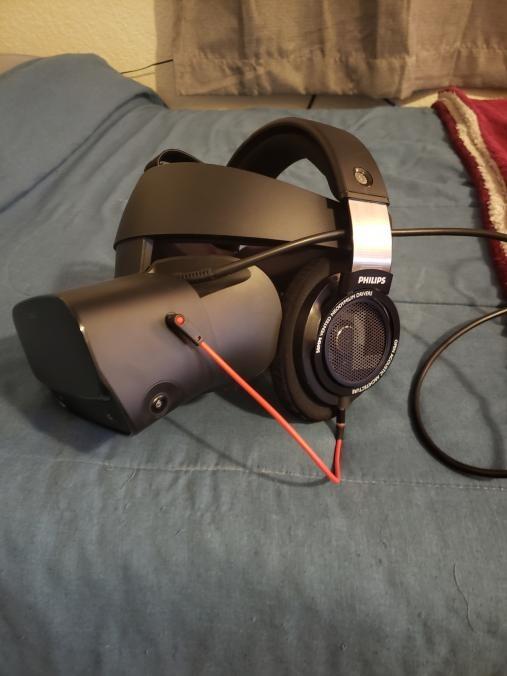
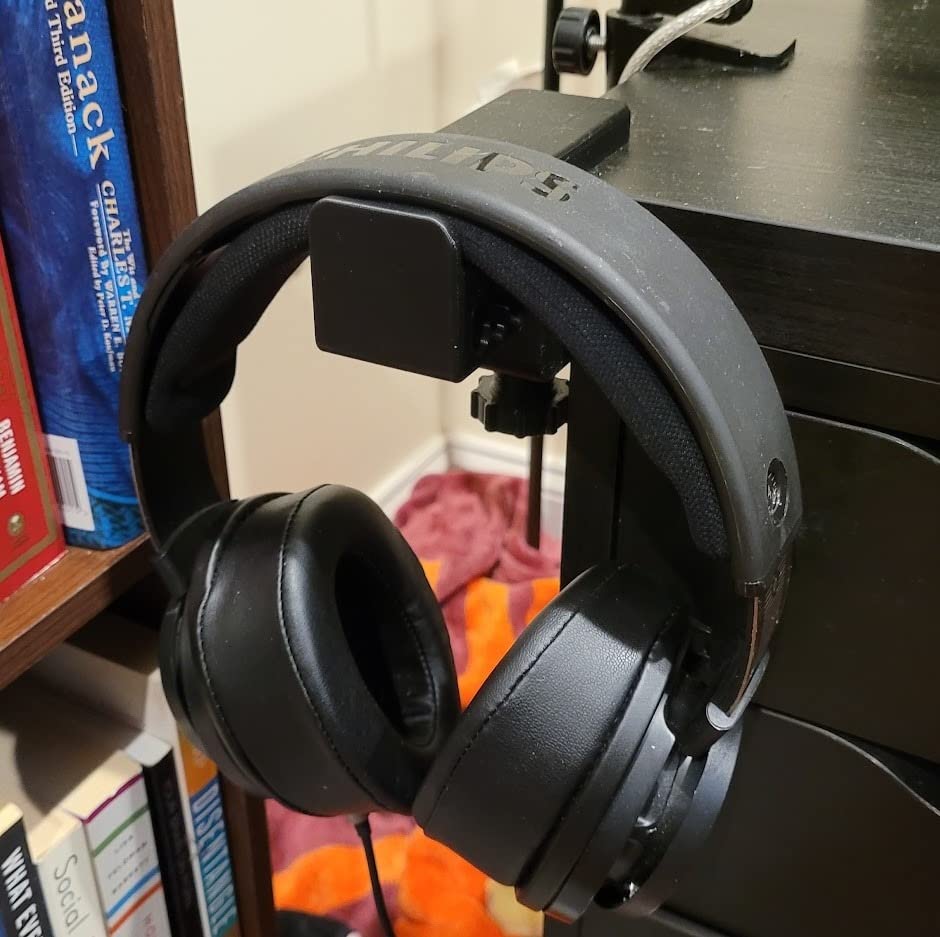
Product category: headphones
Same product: yes